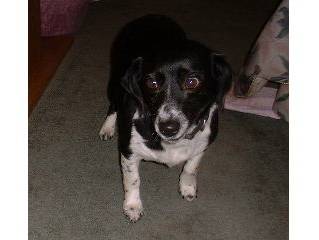
Label: dog